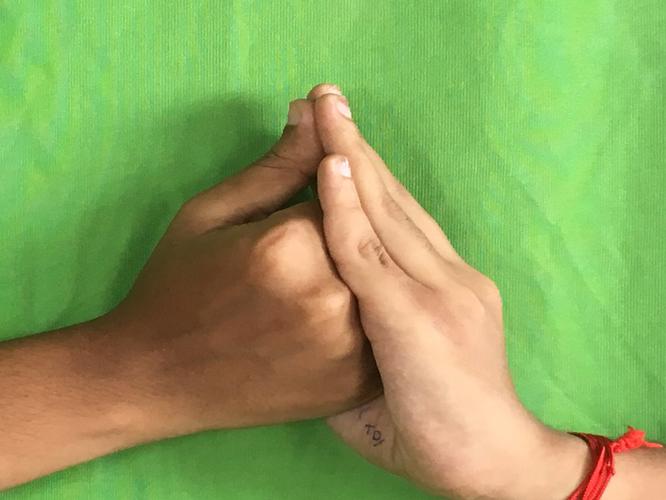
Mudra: Shanka
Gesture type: double_hand